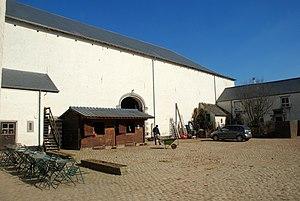
Belgique - Brabant wallon - Site de la bataille de Waterloo - Ferme de la Papelotte
La ferme de la Papelotte est une ferme située sur le champ de bataille de Waterloo qui faisait partie du système de défense de Wellington et fut occupée brièvement par les troupes françaises le 18 juin 1815.